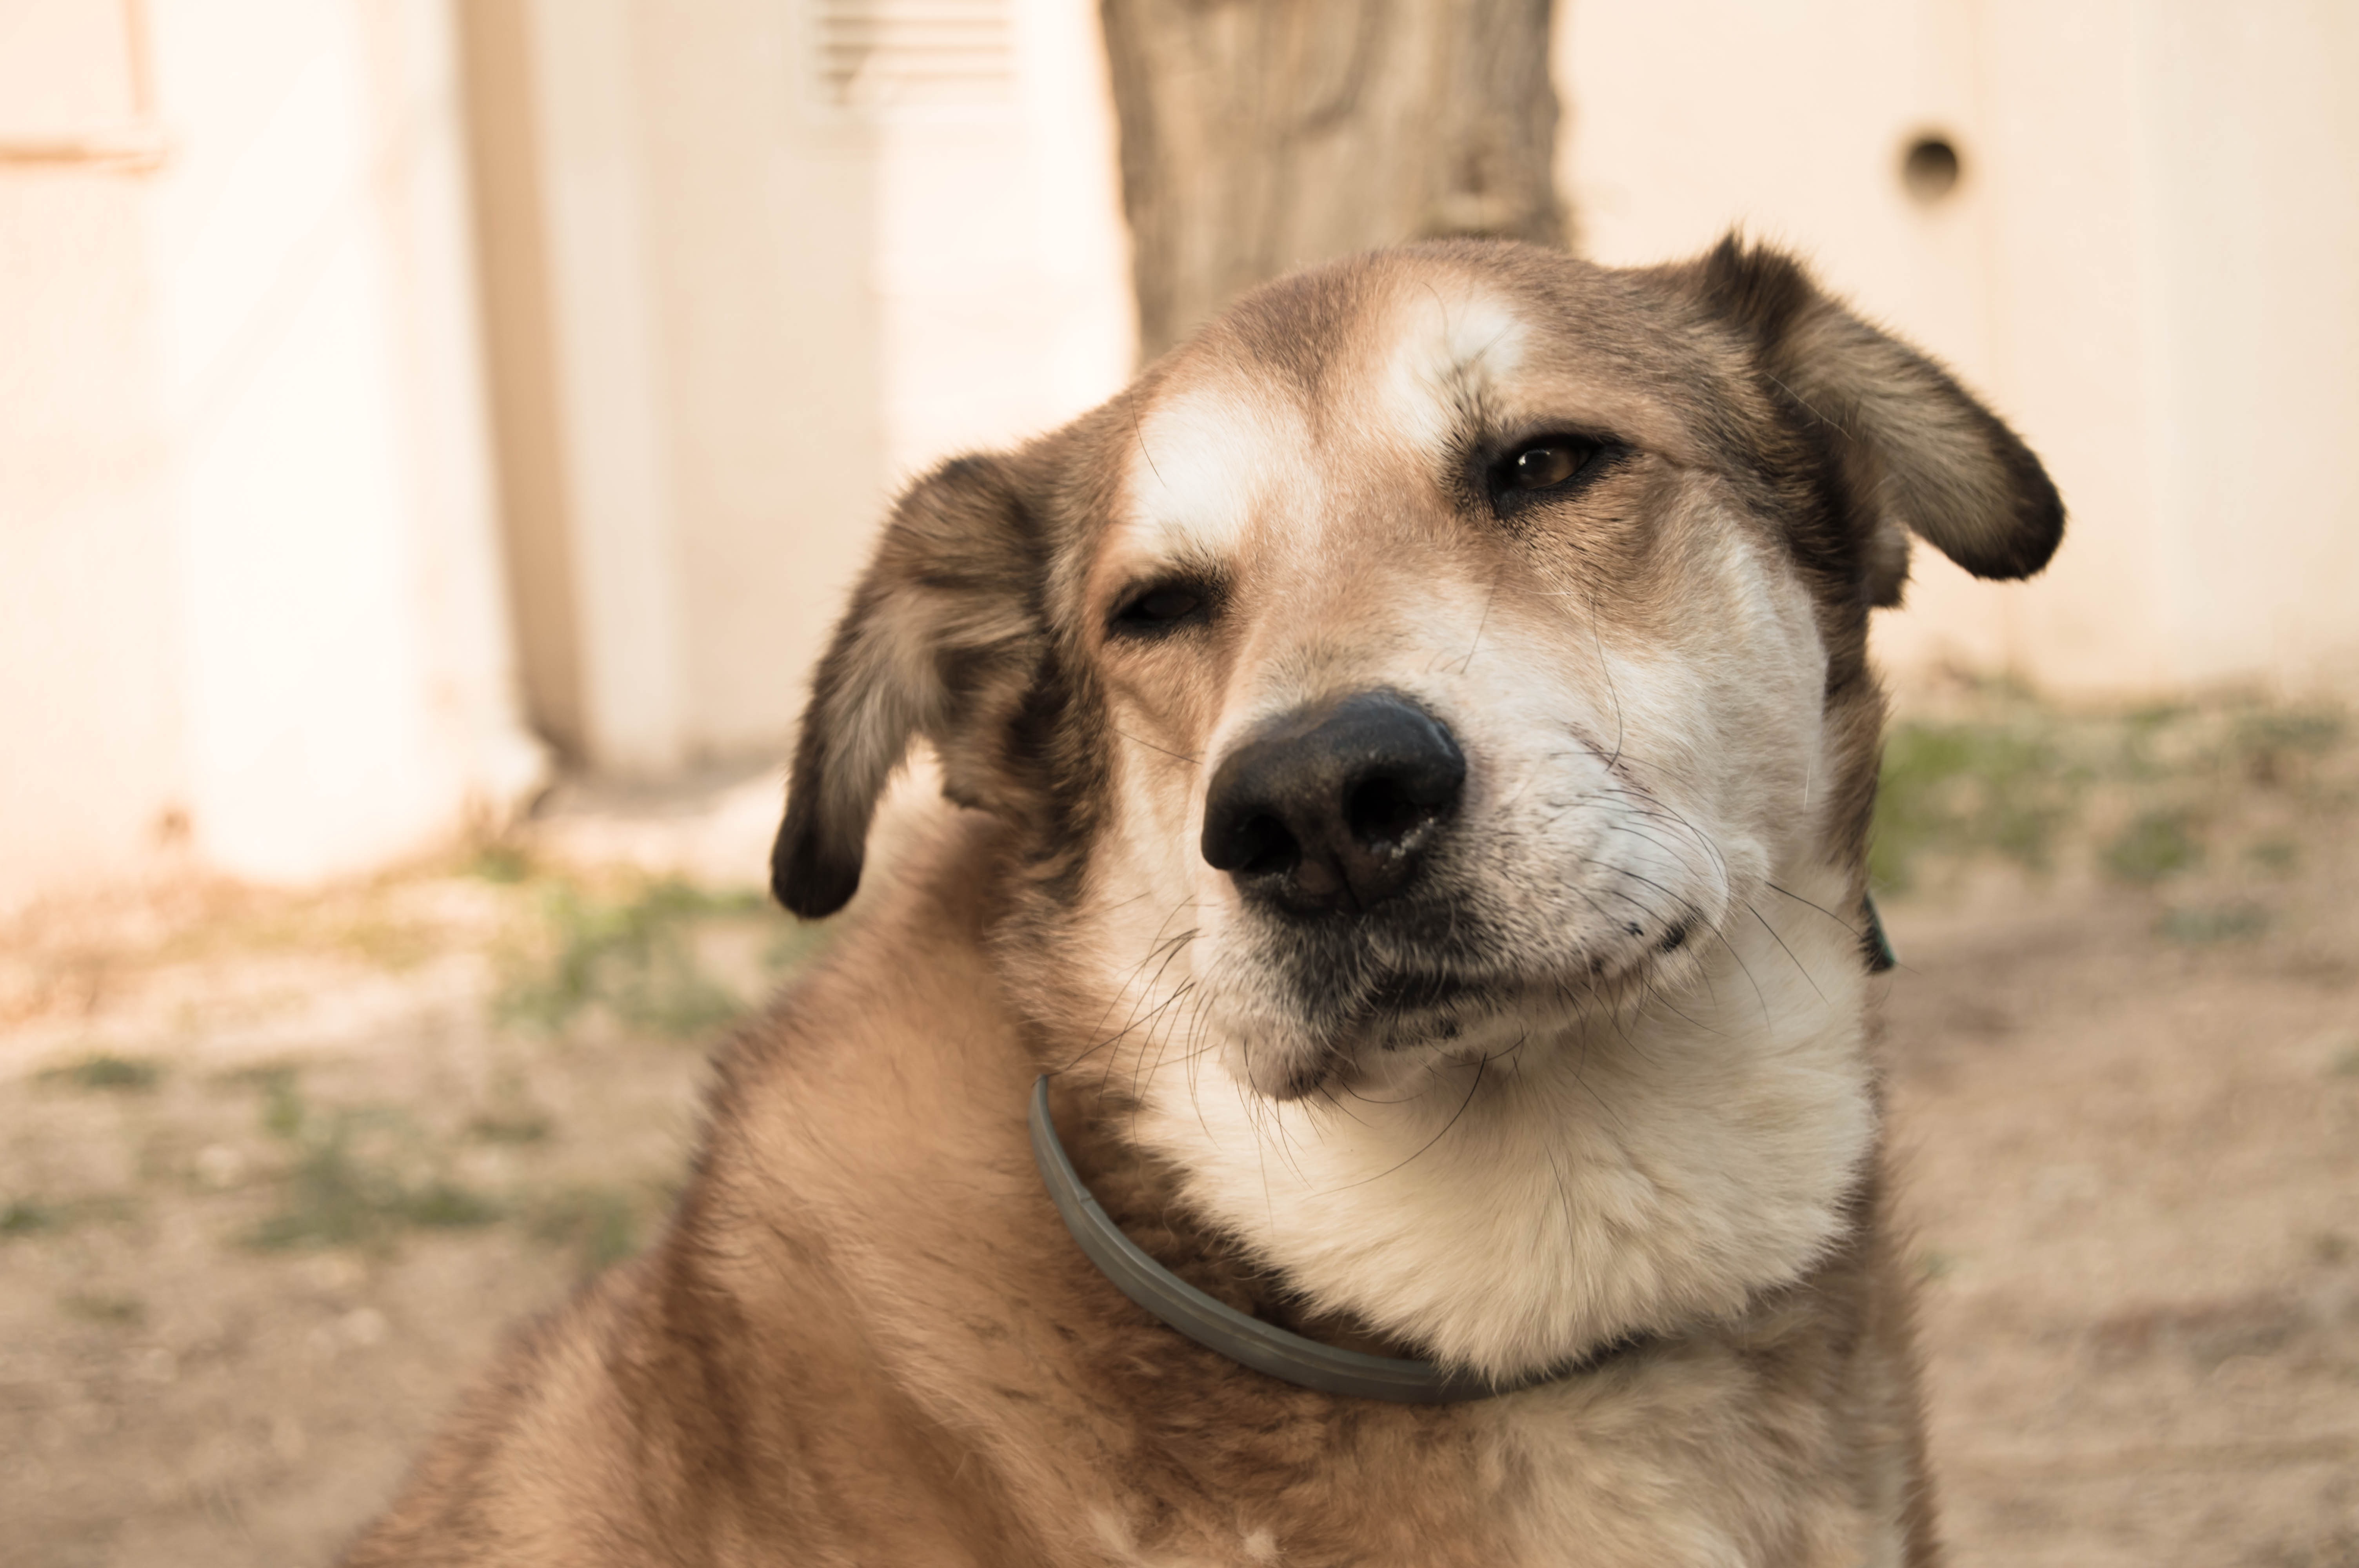
puppy, dog, animal, pet, mammal, outdoors, vertebrate, animal shelter, street dog, dog like mammal, dog crossbreeds